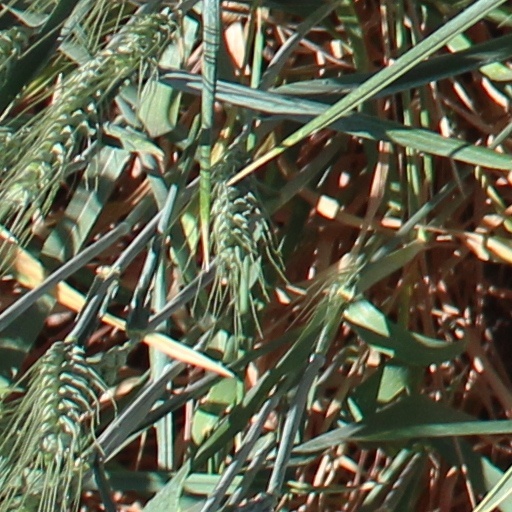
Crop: wheat